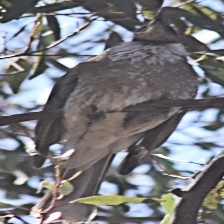
Species: NOISY FRIARBIRD
Scientific name: PHILEMON CORNICULATUS